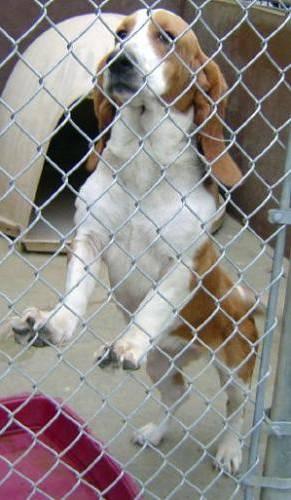
Label: dogs